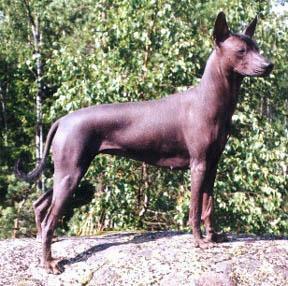
Mexican_hairless